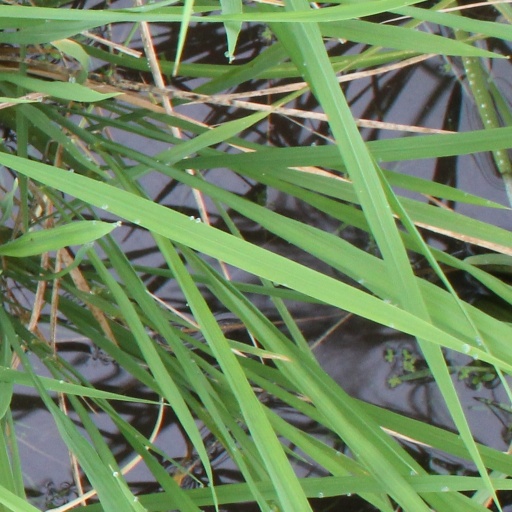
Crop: rice